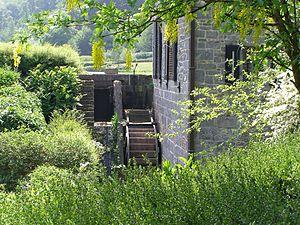
Le moulin de Reumont à Solrinnes.
Solrinnes est une commune française située dans le département du Nord, en région Hauts-de-France.